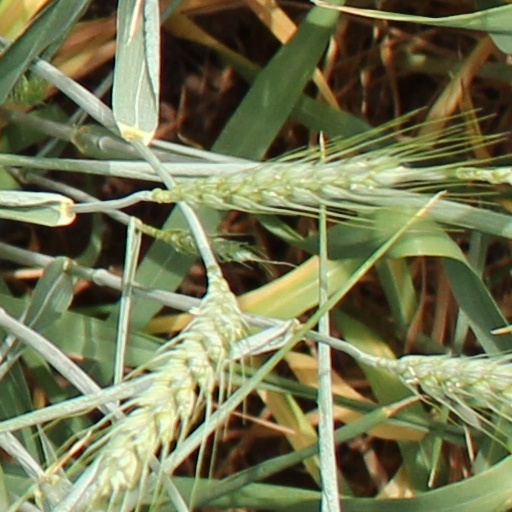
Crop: wheat